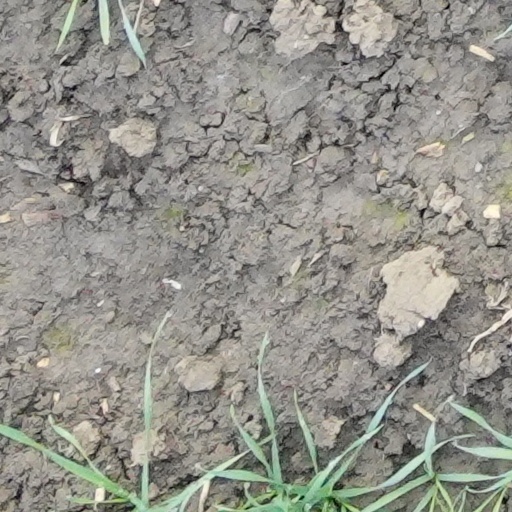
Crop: wheat